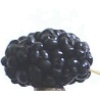
Label: Mulberry 1